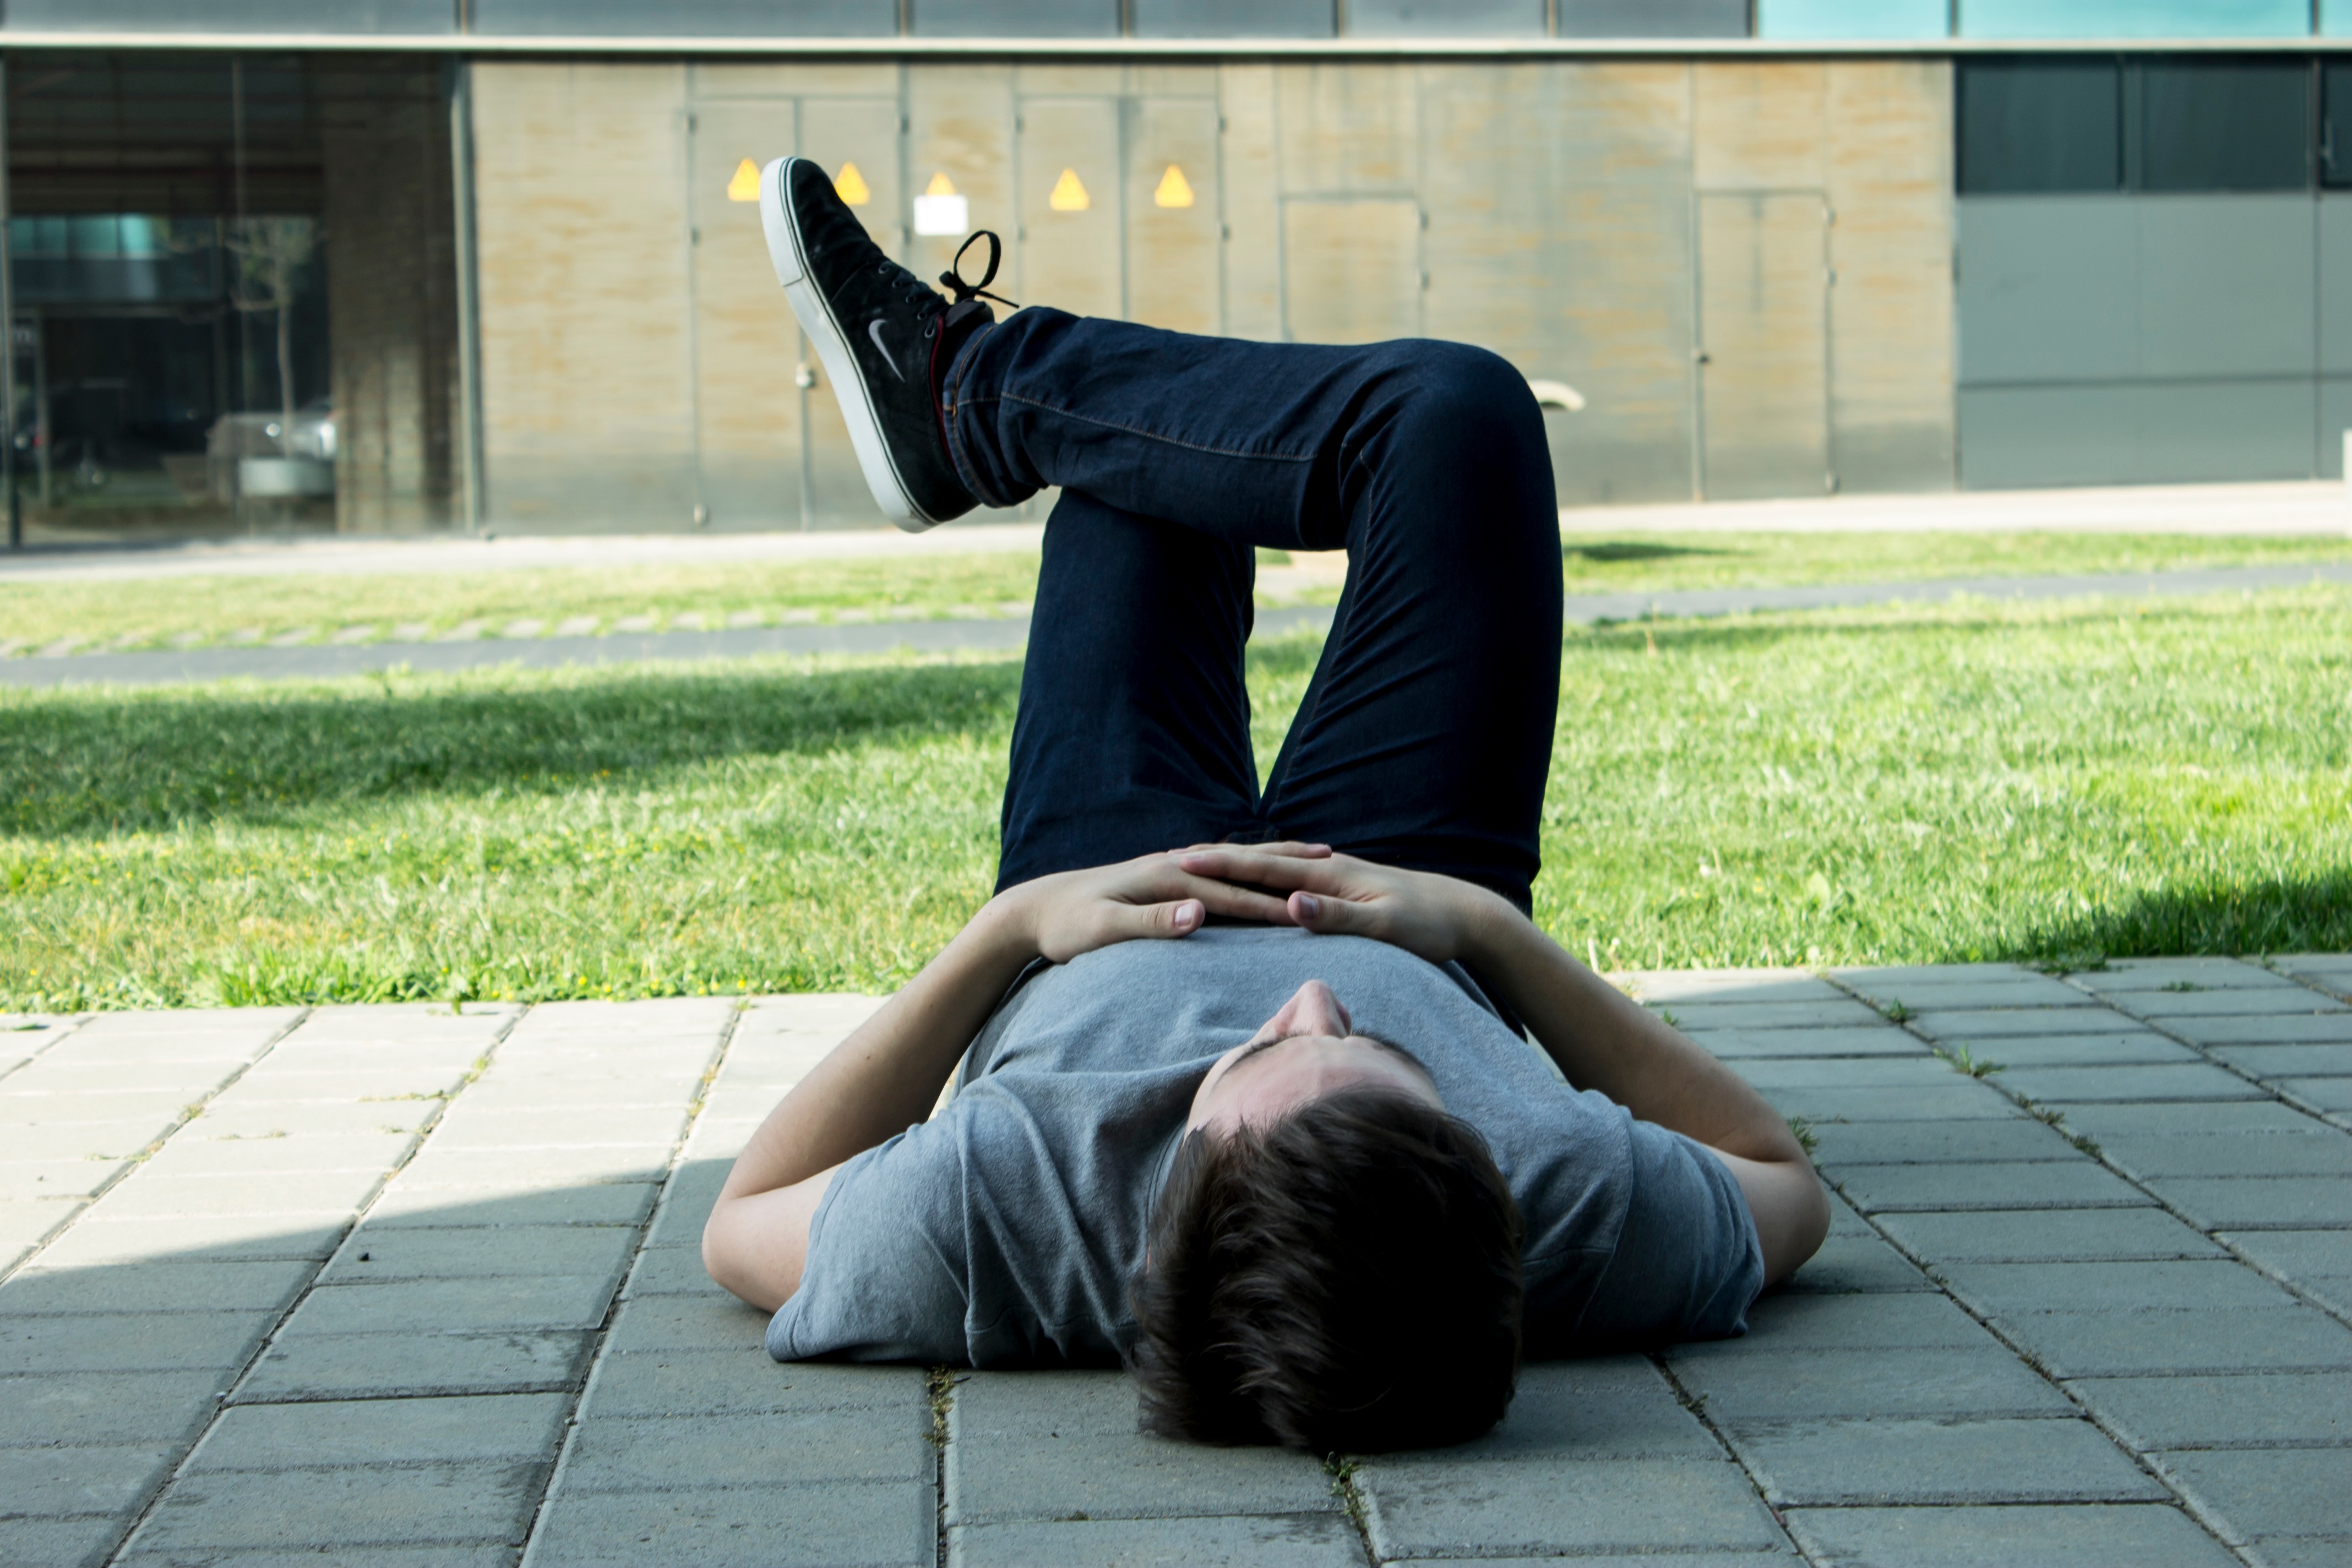
person, sitting, sports, human positions, human action, physical fitness